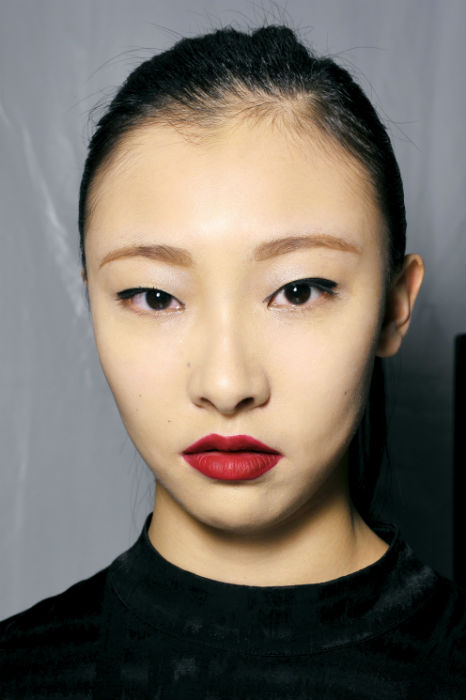
Portrait style: Real Portrait